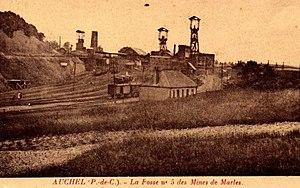
La Fosse n° 5 - 5 bis - 5 ter de la Compagnie des mines de Marles était un charbonnage constitué de trois puits situé à Auchel, Pas-de-Calais, Nord-Pas-de-Calais, France.
La Compagnie des mines de Marles exploitait le charbon dans les communes de Marles-les-Mines, Auchel et Calonne-Ricouart, à l'ouest du Bassin minier du Nord-Pas-de-Calais.